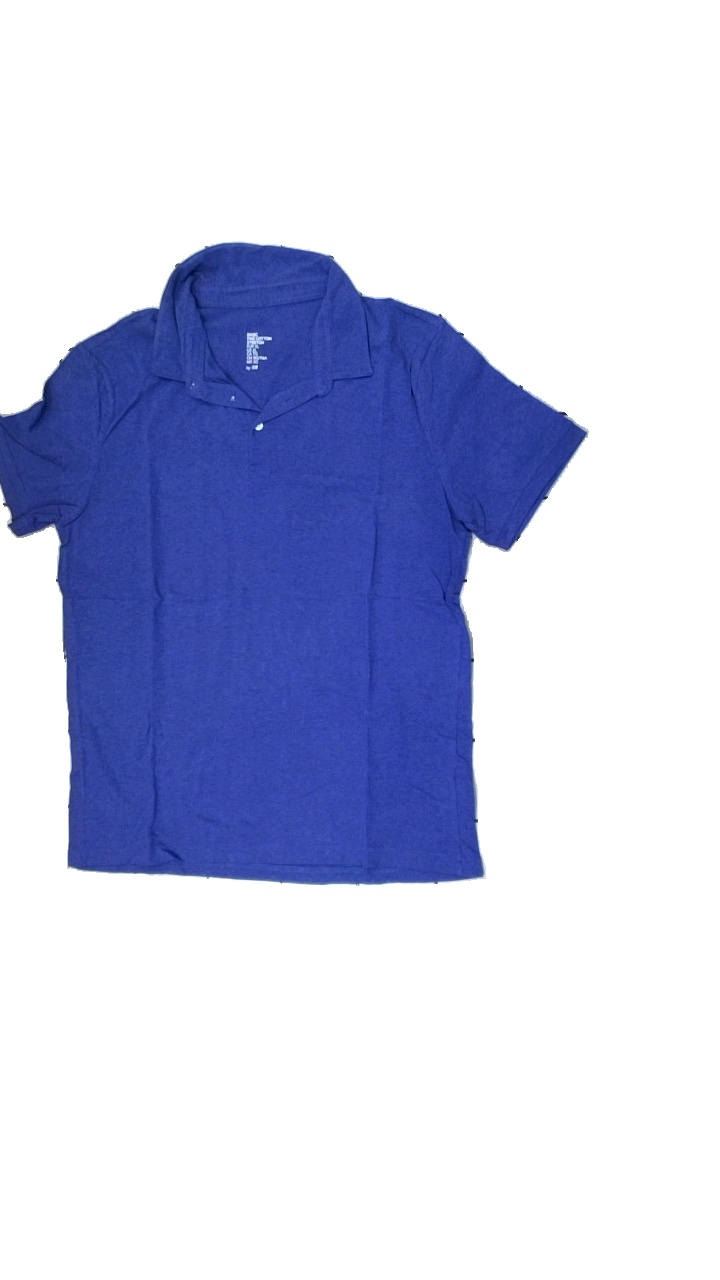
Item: T-shirt (Men)
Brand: H&m
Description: blue t-shirt with collar
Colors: Blue
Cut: Regular
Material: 100% Cotton
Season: All
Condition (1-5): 5
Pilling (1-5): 5
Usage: Reuse
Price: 50-100